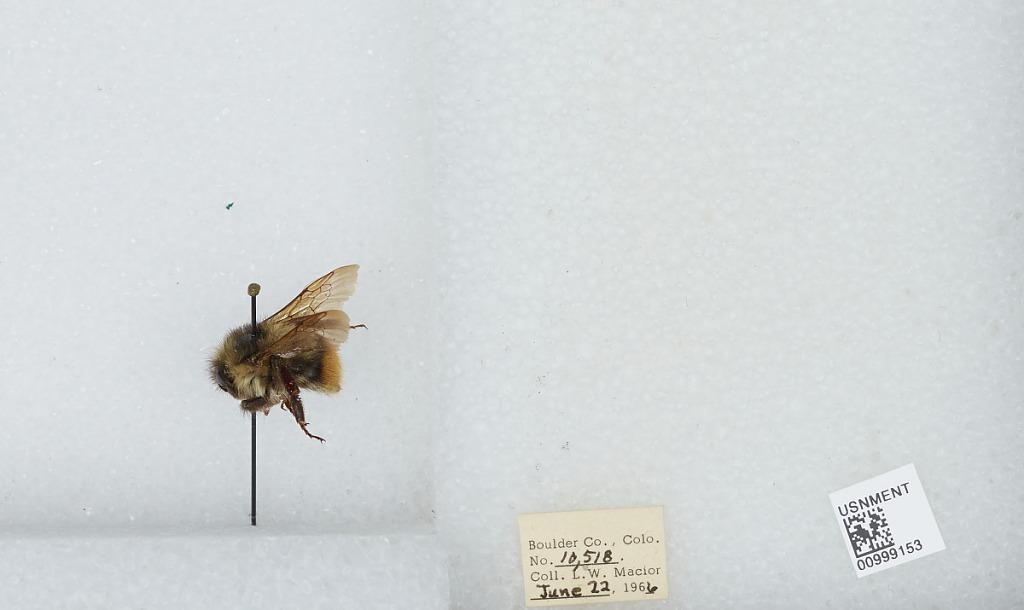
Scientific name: Bombus (Pyrobombus) mixtus Cresson
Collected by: L. Macior
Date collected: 1966-6-22
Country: United States
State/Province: Colorado
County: Boulder
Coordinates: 40.015, -105.27